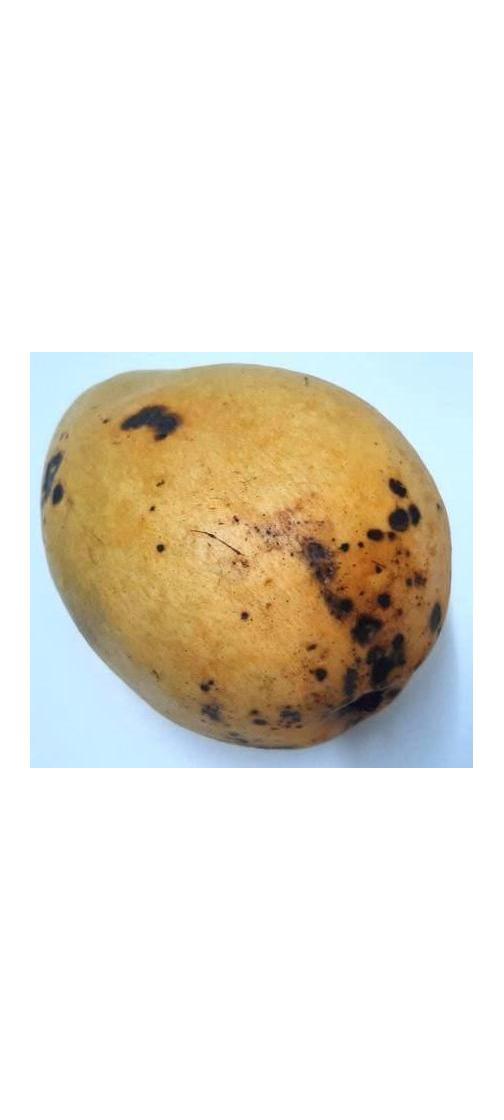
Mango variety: Bari-11